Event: Nepal Earthquake
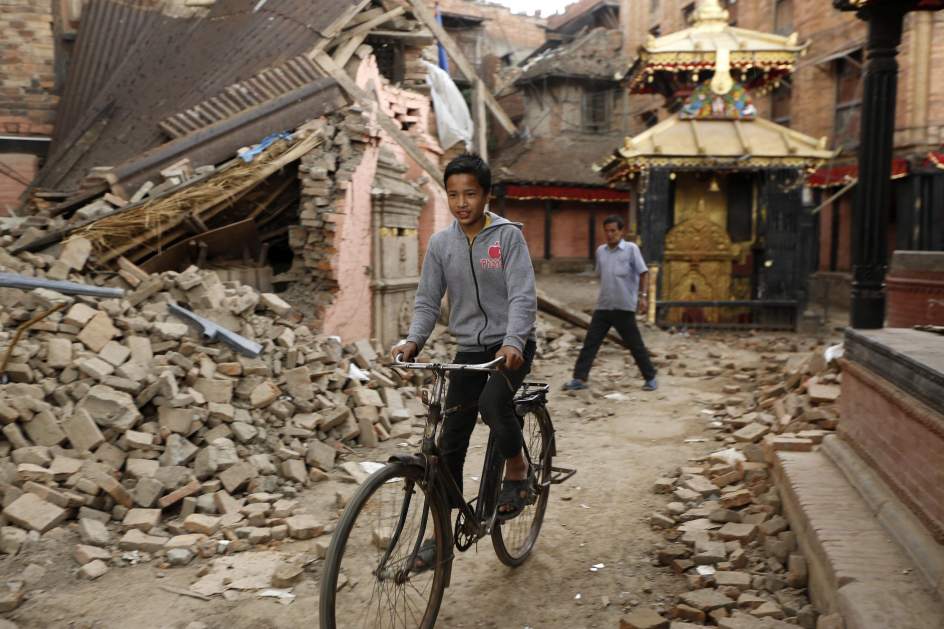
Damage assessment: damage